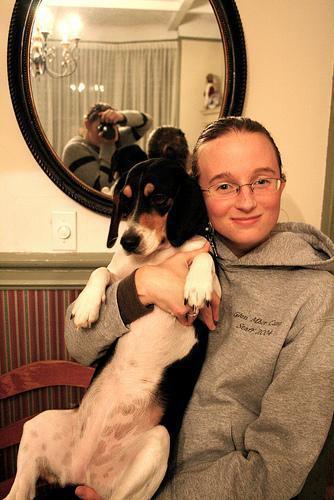
beagle